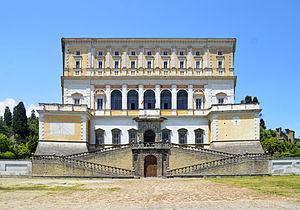
Cet article recense les sites inscrits au patrimoine mondial en Italie.
La Villa Farnèse, ou, plus précisément le Palais Farnese de Caprarola, est considérée comme l'un des meilleurs exemples de villa « Renaissance. » Elle a été construite pour la famille romaine des Farnèse à Caprarola, dans la province de Viterbe dans le Latium. Elle appartient aujourd'hui à l'État italien et est gérée par le Pôle muséal du Latium.